John's Campaign

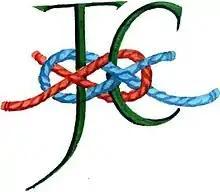

John's Campaign is a British campaign for extended visiting rights for family carers of patients with dementia in hospitals and care homes in the United Kingdom.